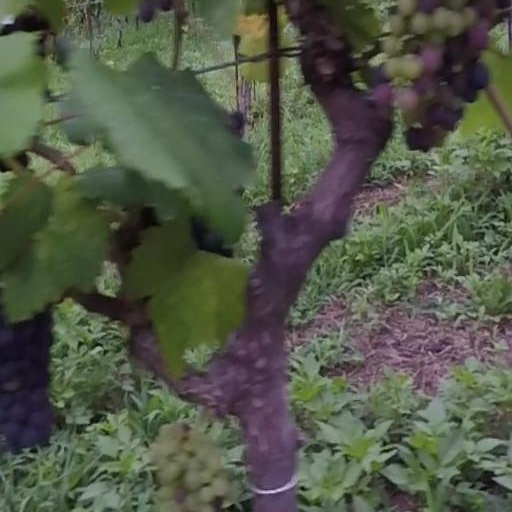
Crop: grape